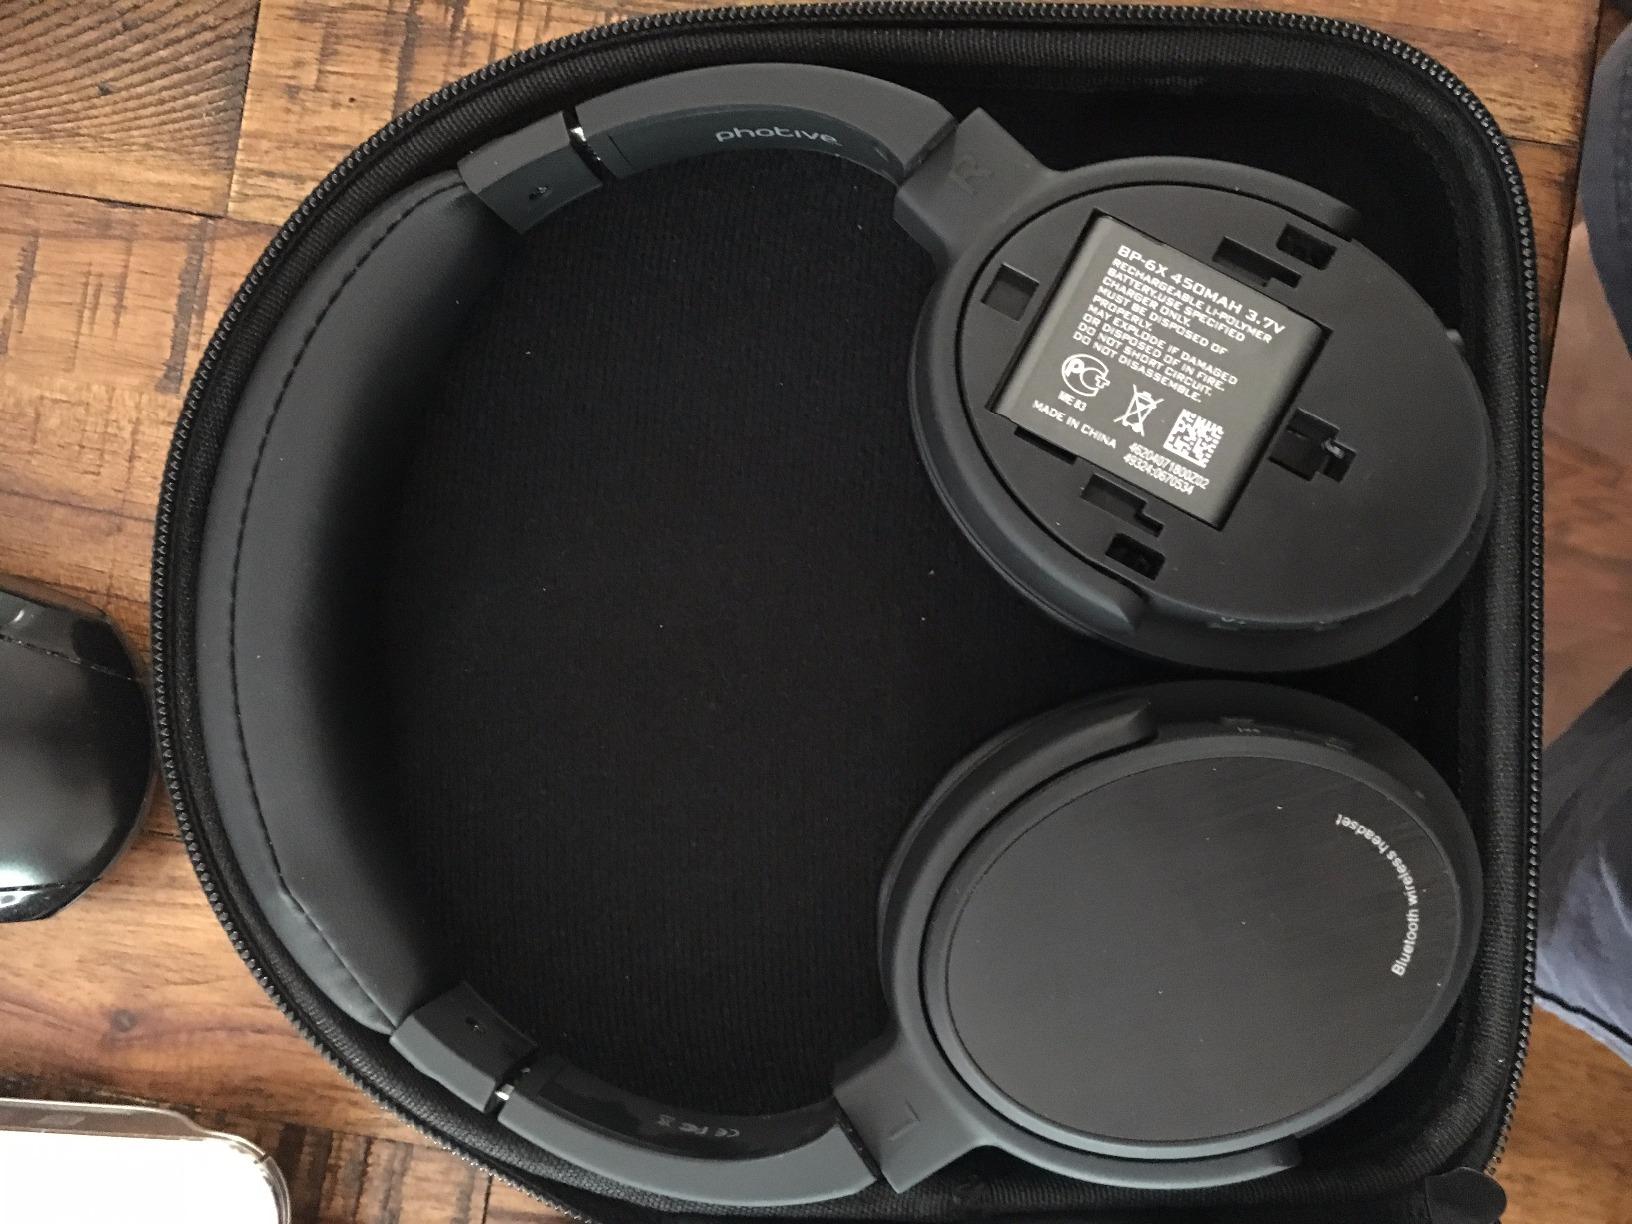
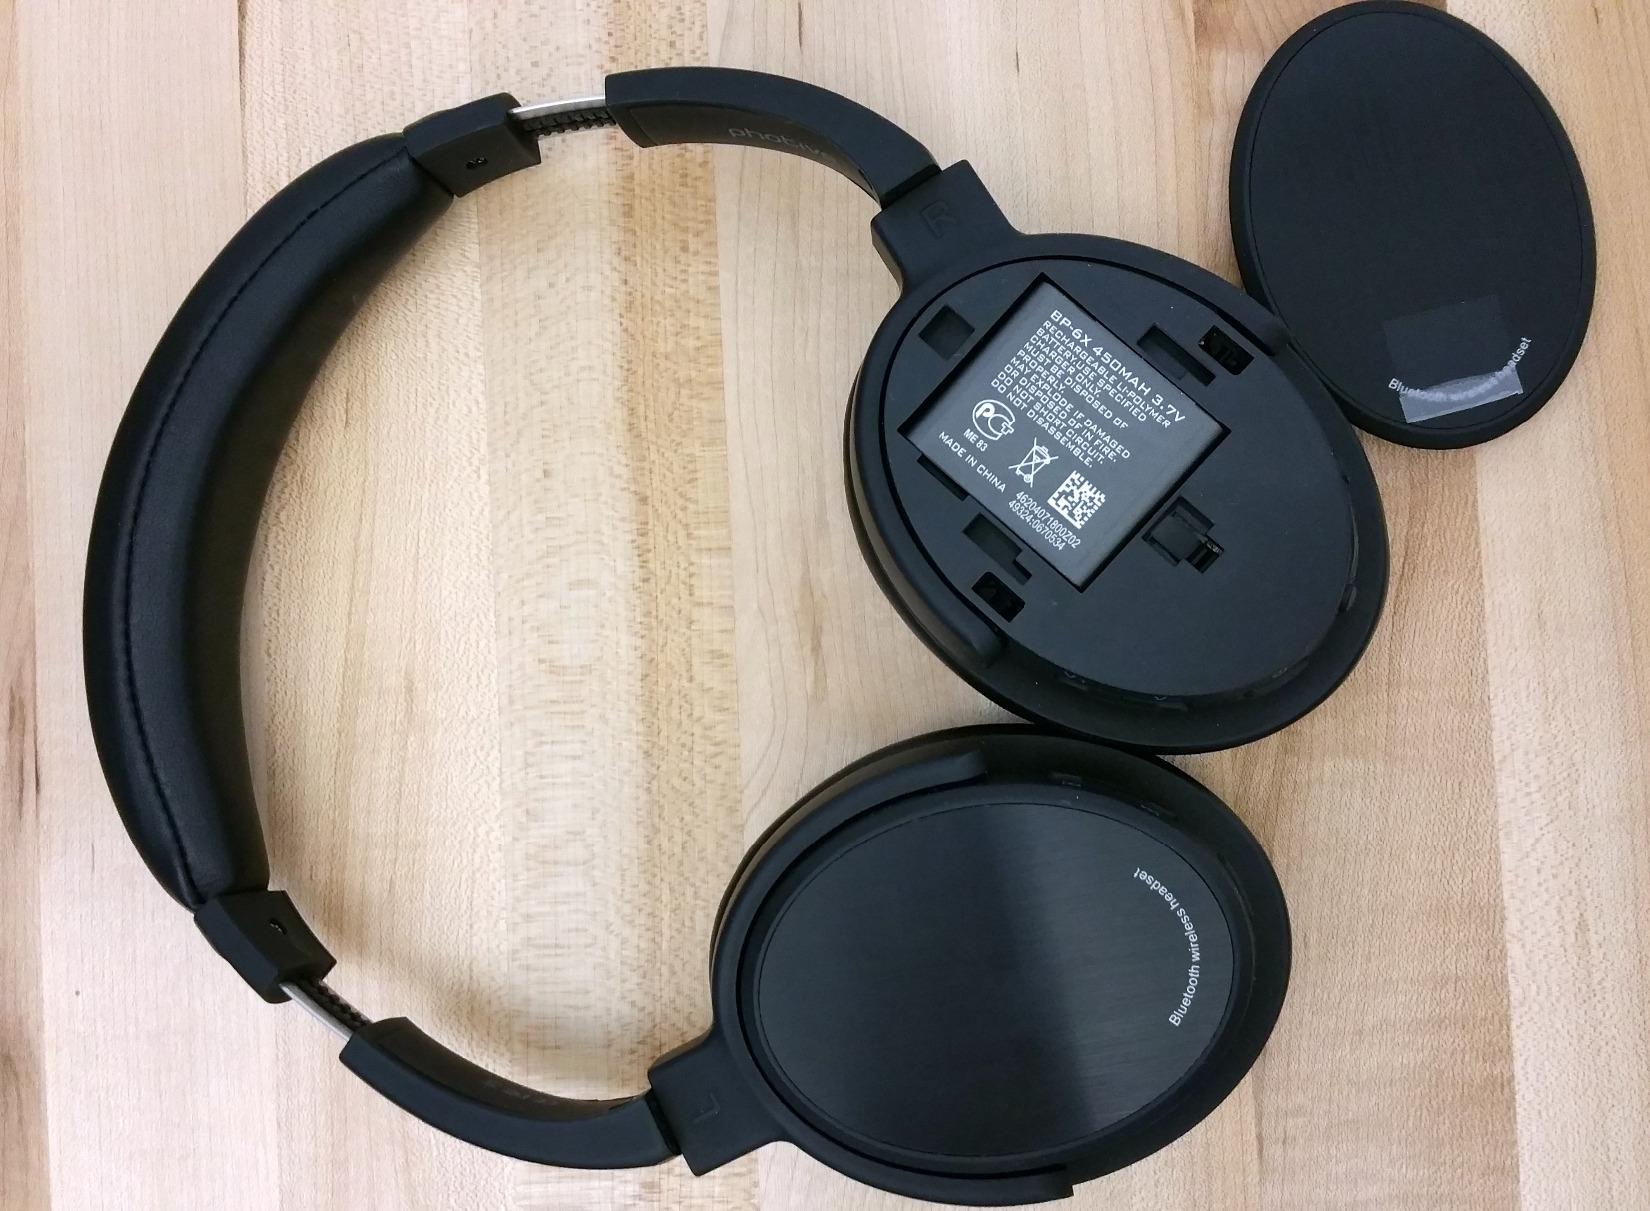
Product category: headphones
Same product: yes